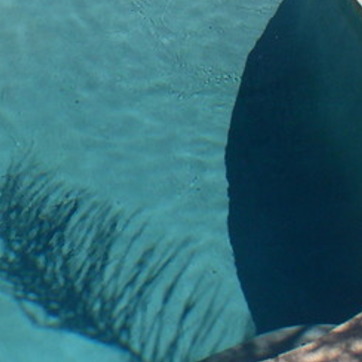
Material: water